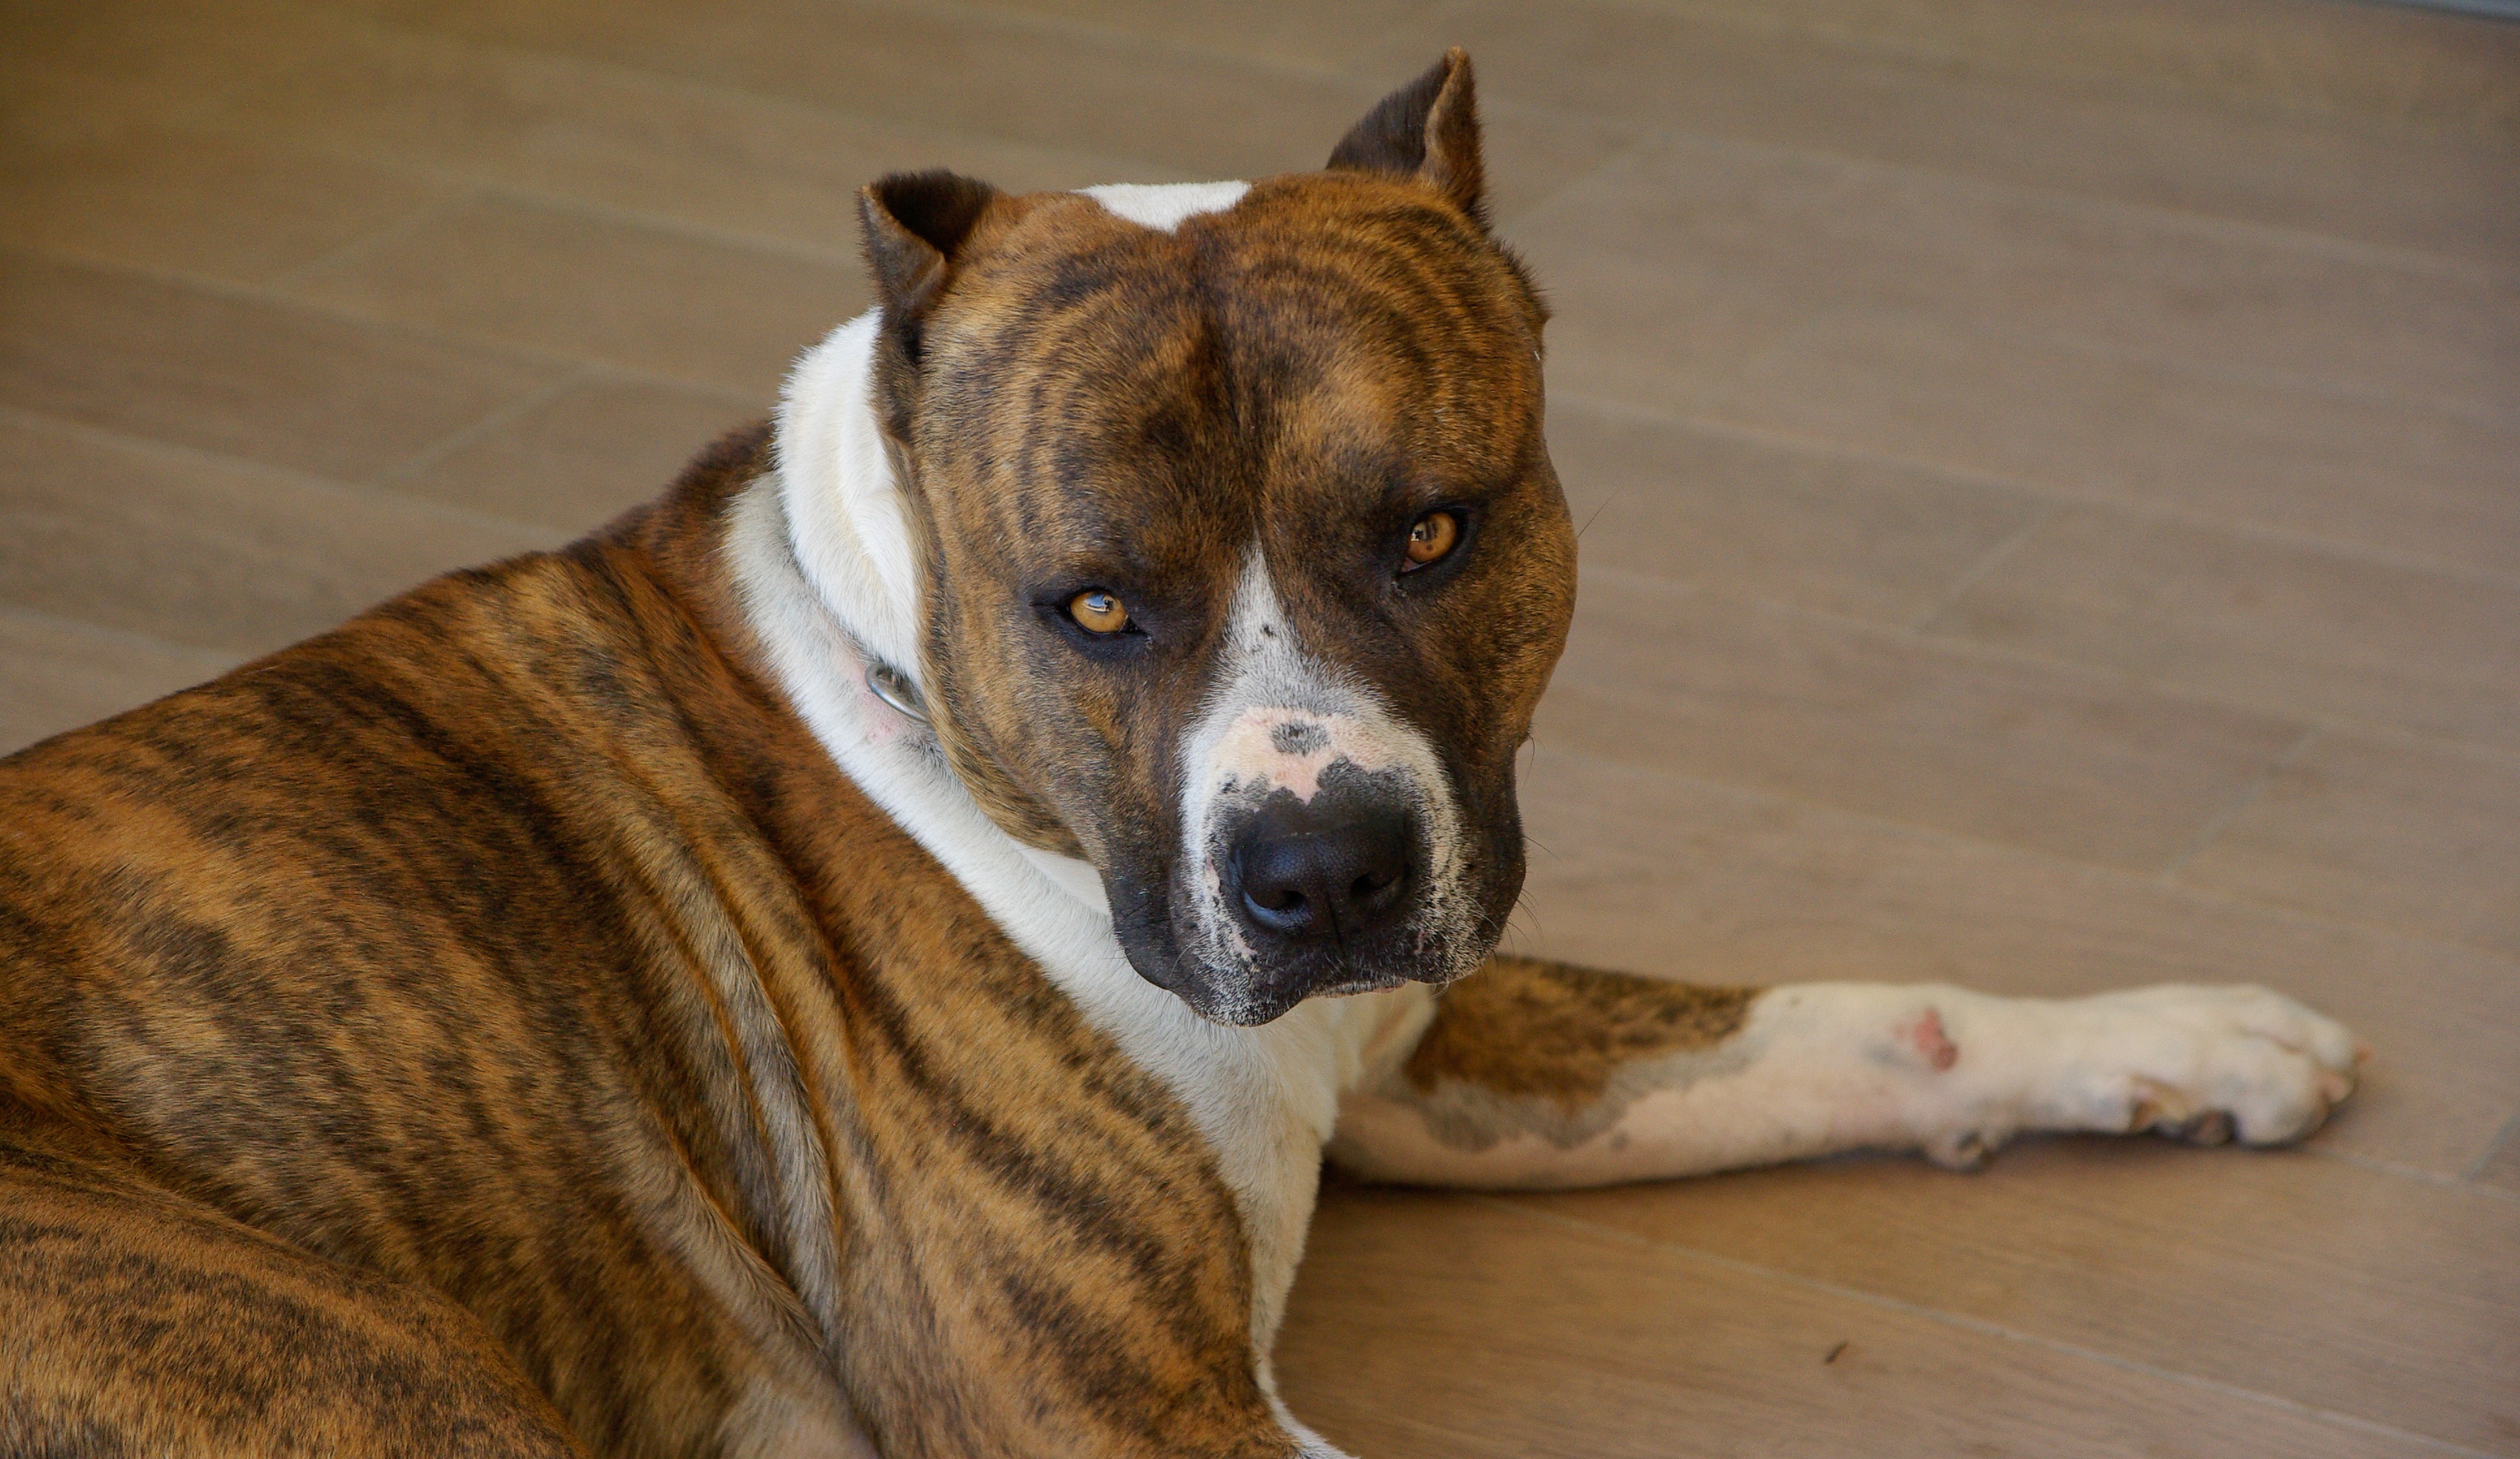
dog, mammal, bulldog, vertebrate, dog breed, terrier, watchdog, american staffordshire terrier, dog like mammal, carnivoran, dog breed group, olde english bulldogge, american staffordshire